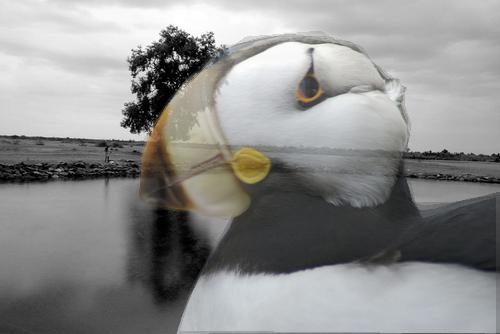
Bird species: Horned_Puffin
Bird type: waterbird
Background: water